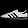
Label: Sneaker